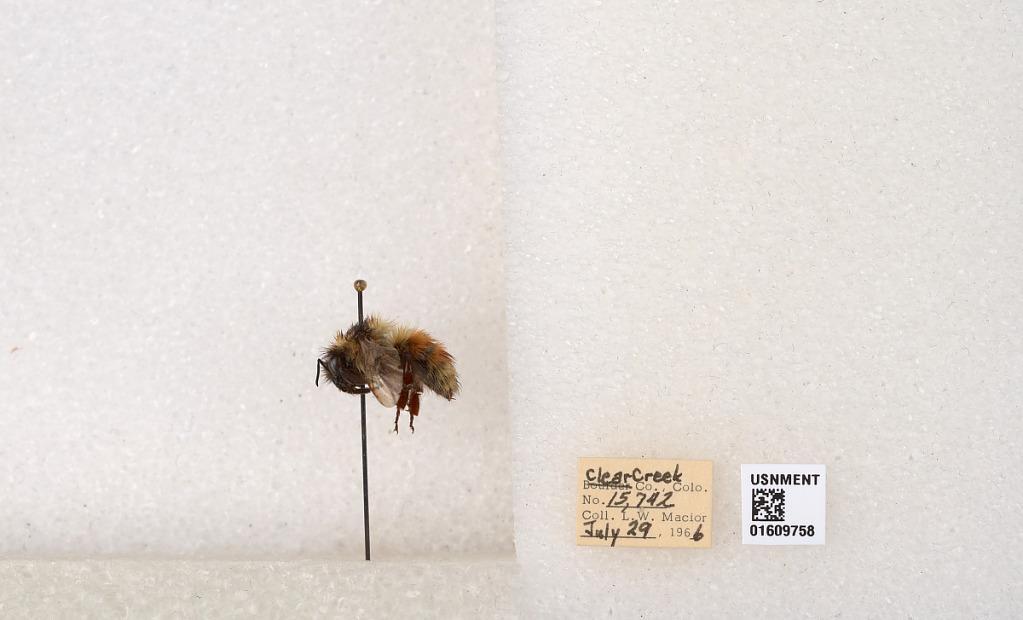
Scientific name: Bombus (Pyrobombus) sylvicola Kirby
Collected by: L. Macior
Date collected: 1966-7-29
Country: United States
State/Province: Colorado
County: Clear Creek
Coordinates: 39.6856, -105.645